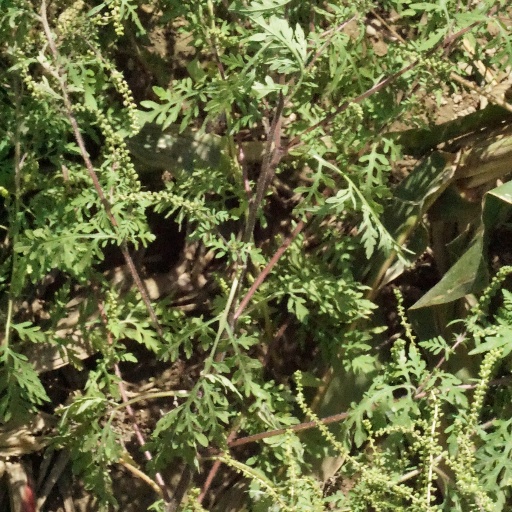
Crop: maize; corn